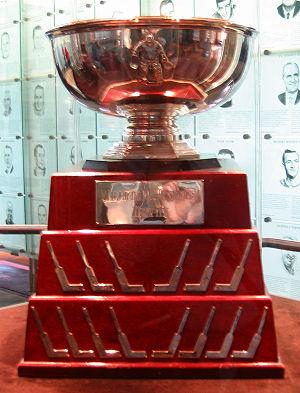
Les Canadiens de Montréal sont une franchise de hockey sur glace professionnel située à Montréal dans la province de Québec au Canada. L’équipe est membre de la Division Atlantique de l’Association de l’Est dans la Ligue nationale de hockey. Bien que le nom le plus utilisé pour désigner cette équipe soit les « Canadiens de Montréal », son nom officiel est le Club de hockey Canadien, inc.
William M. Jennings est un ancien propriétaire d'une franchise de hockey sur glace en Amérique du Nord.
La saison 1981-1982 est la 65ᵉ saison régulière de la Ligue nationale de hockey. Vingt-et-une équipes ont joué chacune 80 matchs.
Martin Pierre Brodeur est un joueur professionnel canadien de hockey sur glace. Il évoluait au poste de gardien de but. Son père, Denis Brodeur, est un photographe sportif réputé, ancien joueur de hockey et également gardien de but. Martin Brodeur a été sélectionné en première ronde par les Devils du New Jersey au cours du repêchage d'entrée de 1990 de la Ligue nationale de hockey. Il joue 21 saisons avec les Devils avant de jouer une dernière saison, en 2014-2015, avec les Blues de Saint-Louis.
Le Trophée William M. Jennings est un trophée de hockey sur glace de la Ligue nationale de hockey remis annuellement au(x) gardien de but de l'équipe ayant concédé le moins de buts durant la saison régulière. Celui-ci devra au moins avoir joué 25 parties dans la saison.